The Cup of Life (1921 film)

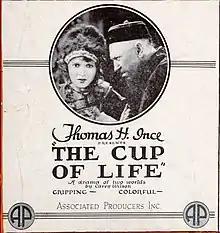

The Cup of Life is a 1921 American crime drama film directed by Rowland V. Lee and starring Niles Welch, Madge Bellamy and Hobart Bosworth.